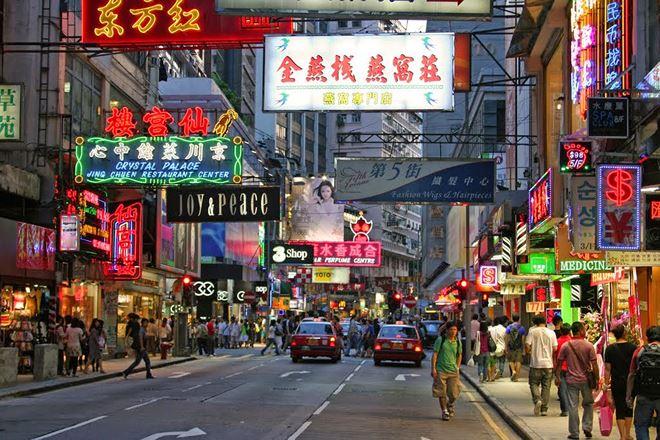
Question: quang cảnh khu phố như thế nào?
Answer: khu phố đang rất đông người đi bộ